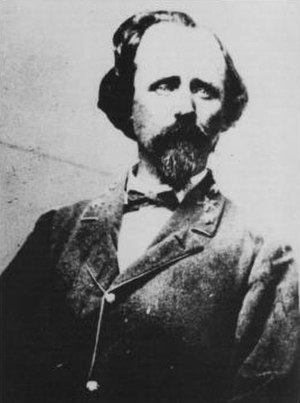
Joseph R. Davis
Brigadegeneral Joseph Robert Davis, CSA hær
Joseph Robert Davis var en konfødereret general under den Amerikanske borgerkrig og nevø af den konfødererede præsident Jefferson Davis. Hans tropper spillede en vigtig rolle under slaget ved Gettysburg.